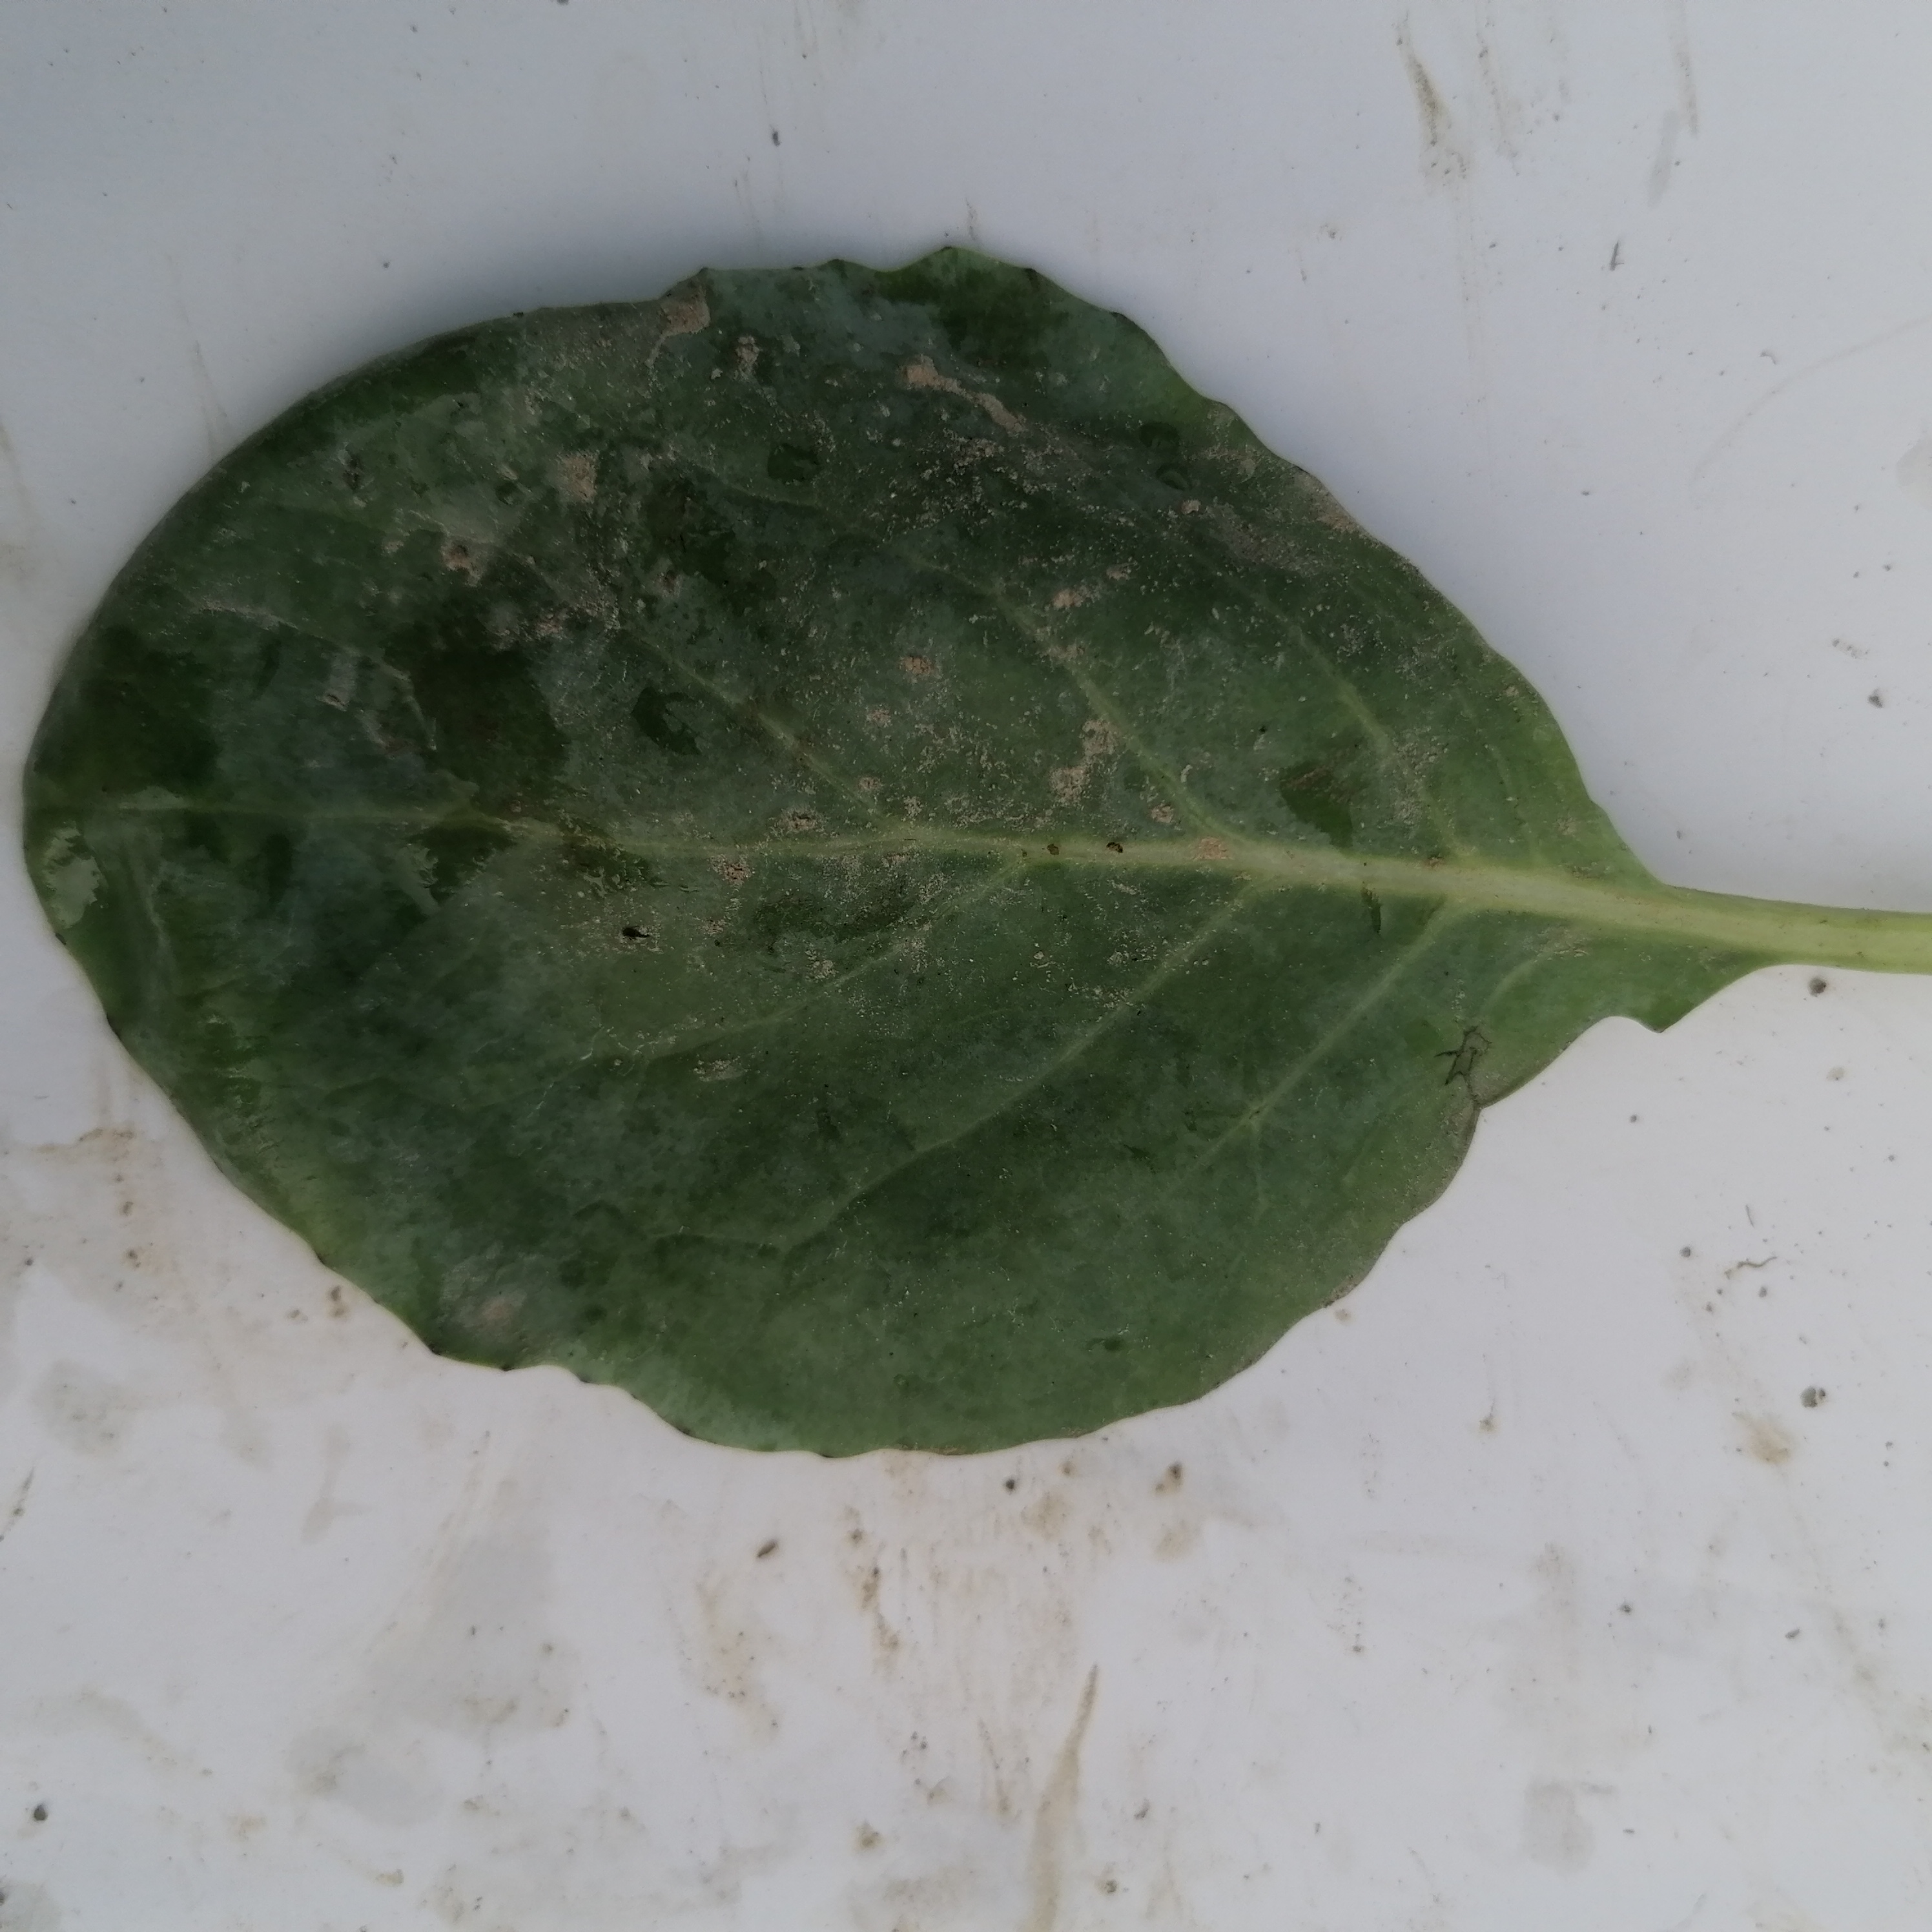
Label: Healthy